Brian Feldman (politician)

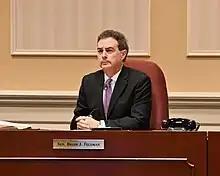
Feldman has served as the chair of the Education, Energy, and the Environment Committee since 2023

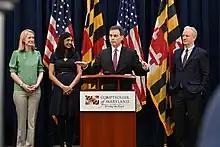
Feldman speaks at a Maryland Health Care for All! news conference, 2023

During the 2018 legislative session, Feldman introduced the Clean Energy Jobs Act, which would require that half of Maryland's power comes from renewable sources by 2030. The bill was reintroduced in 2019, during which it passed and became law without Governor Larry Hogan's signature.